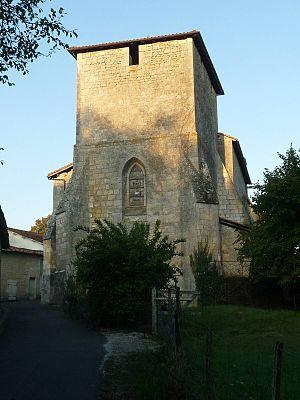
église d'Agris (16), France
Agris est une commune du Sud-Ouest de la France, située dans le département de la Charente.